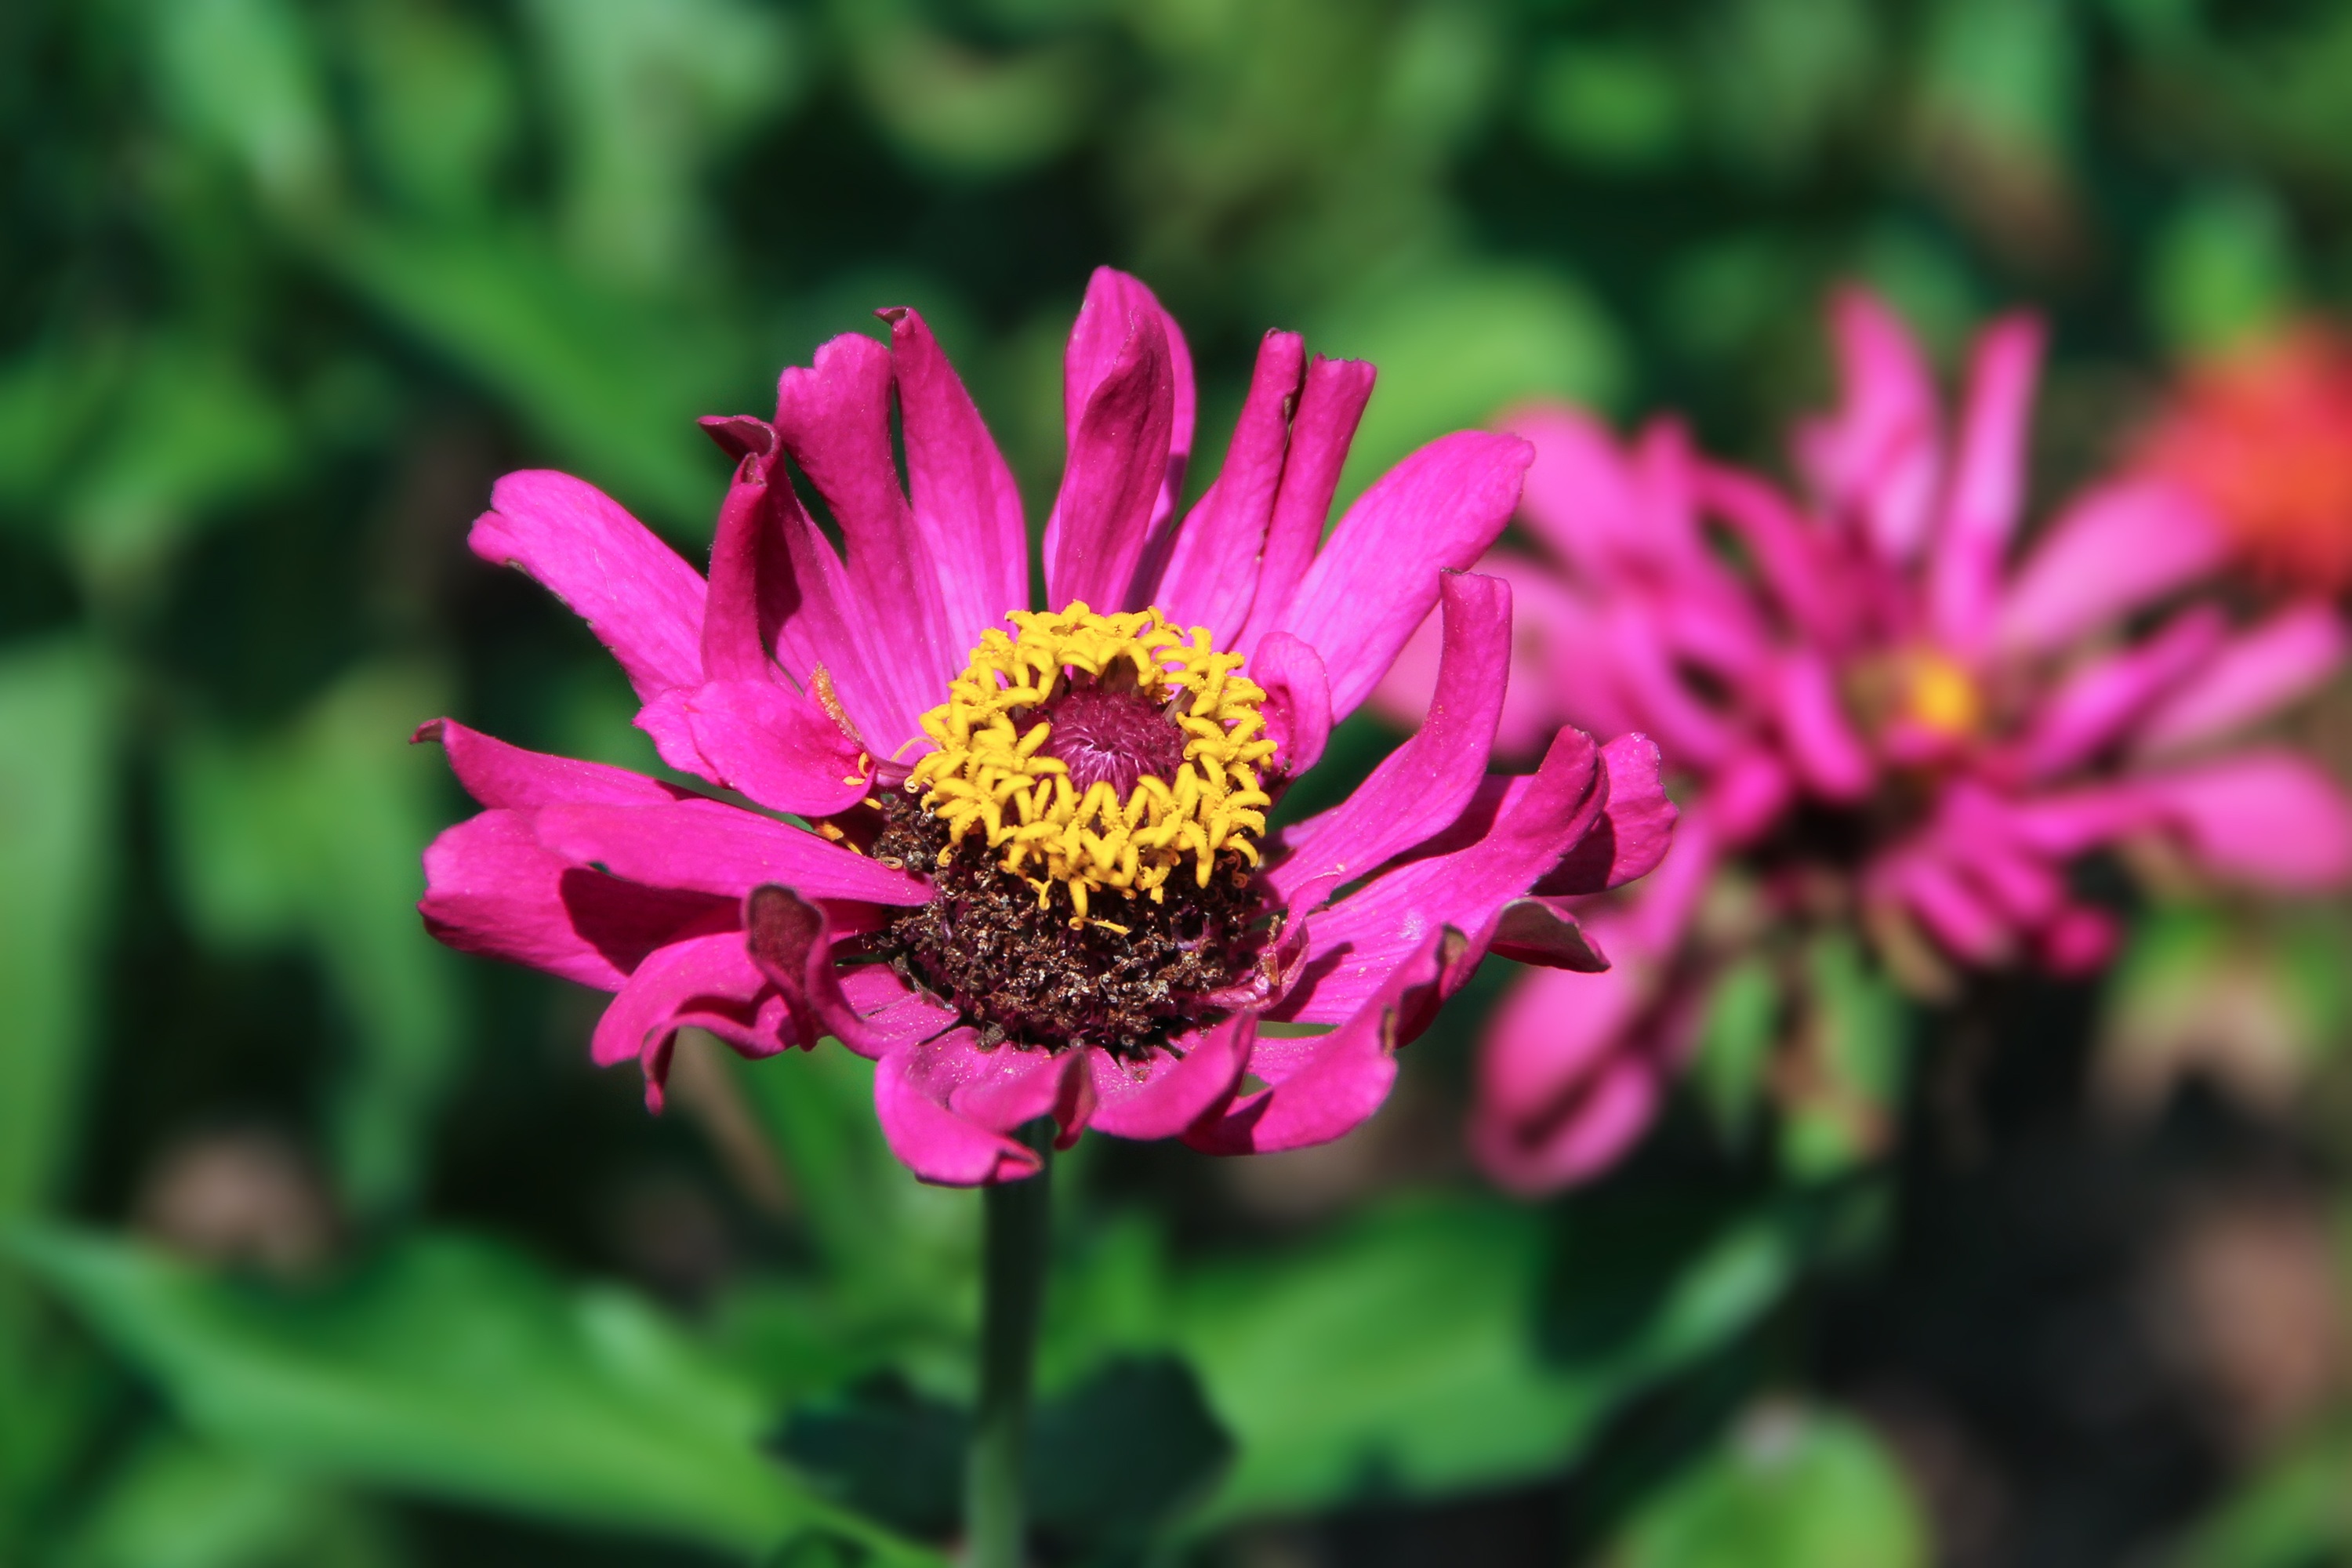
nature, plant, flower, purple, petal, spring, green, insect, macro, botany, flora, invertebrate, wildflower, flowers, close up, bee, beautiful, small fresh, nectar, zinnia, macro photography, flowering plant, daisy family, annual plant, land plant